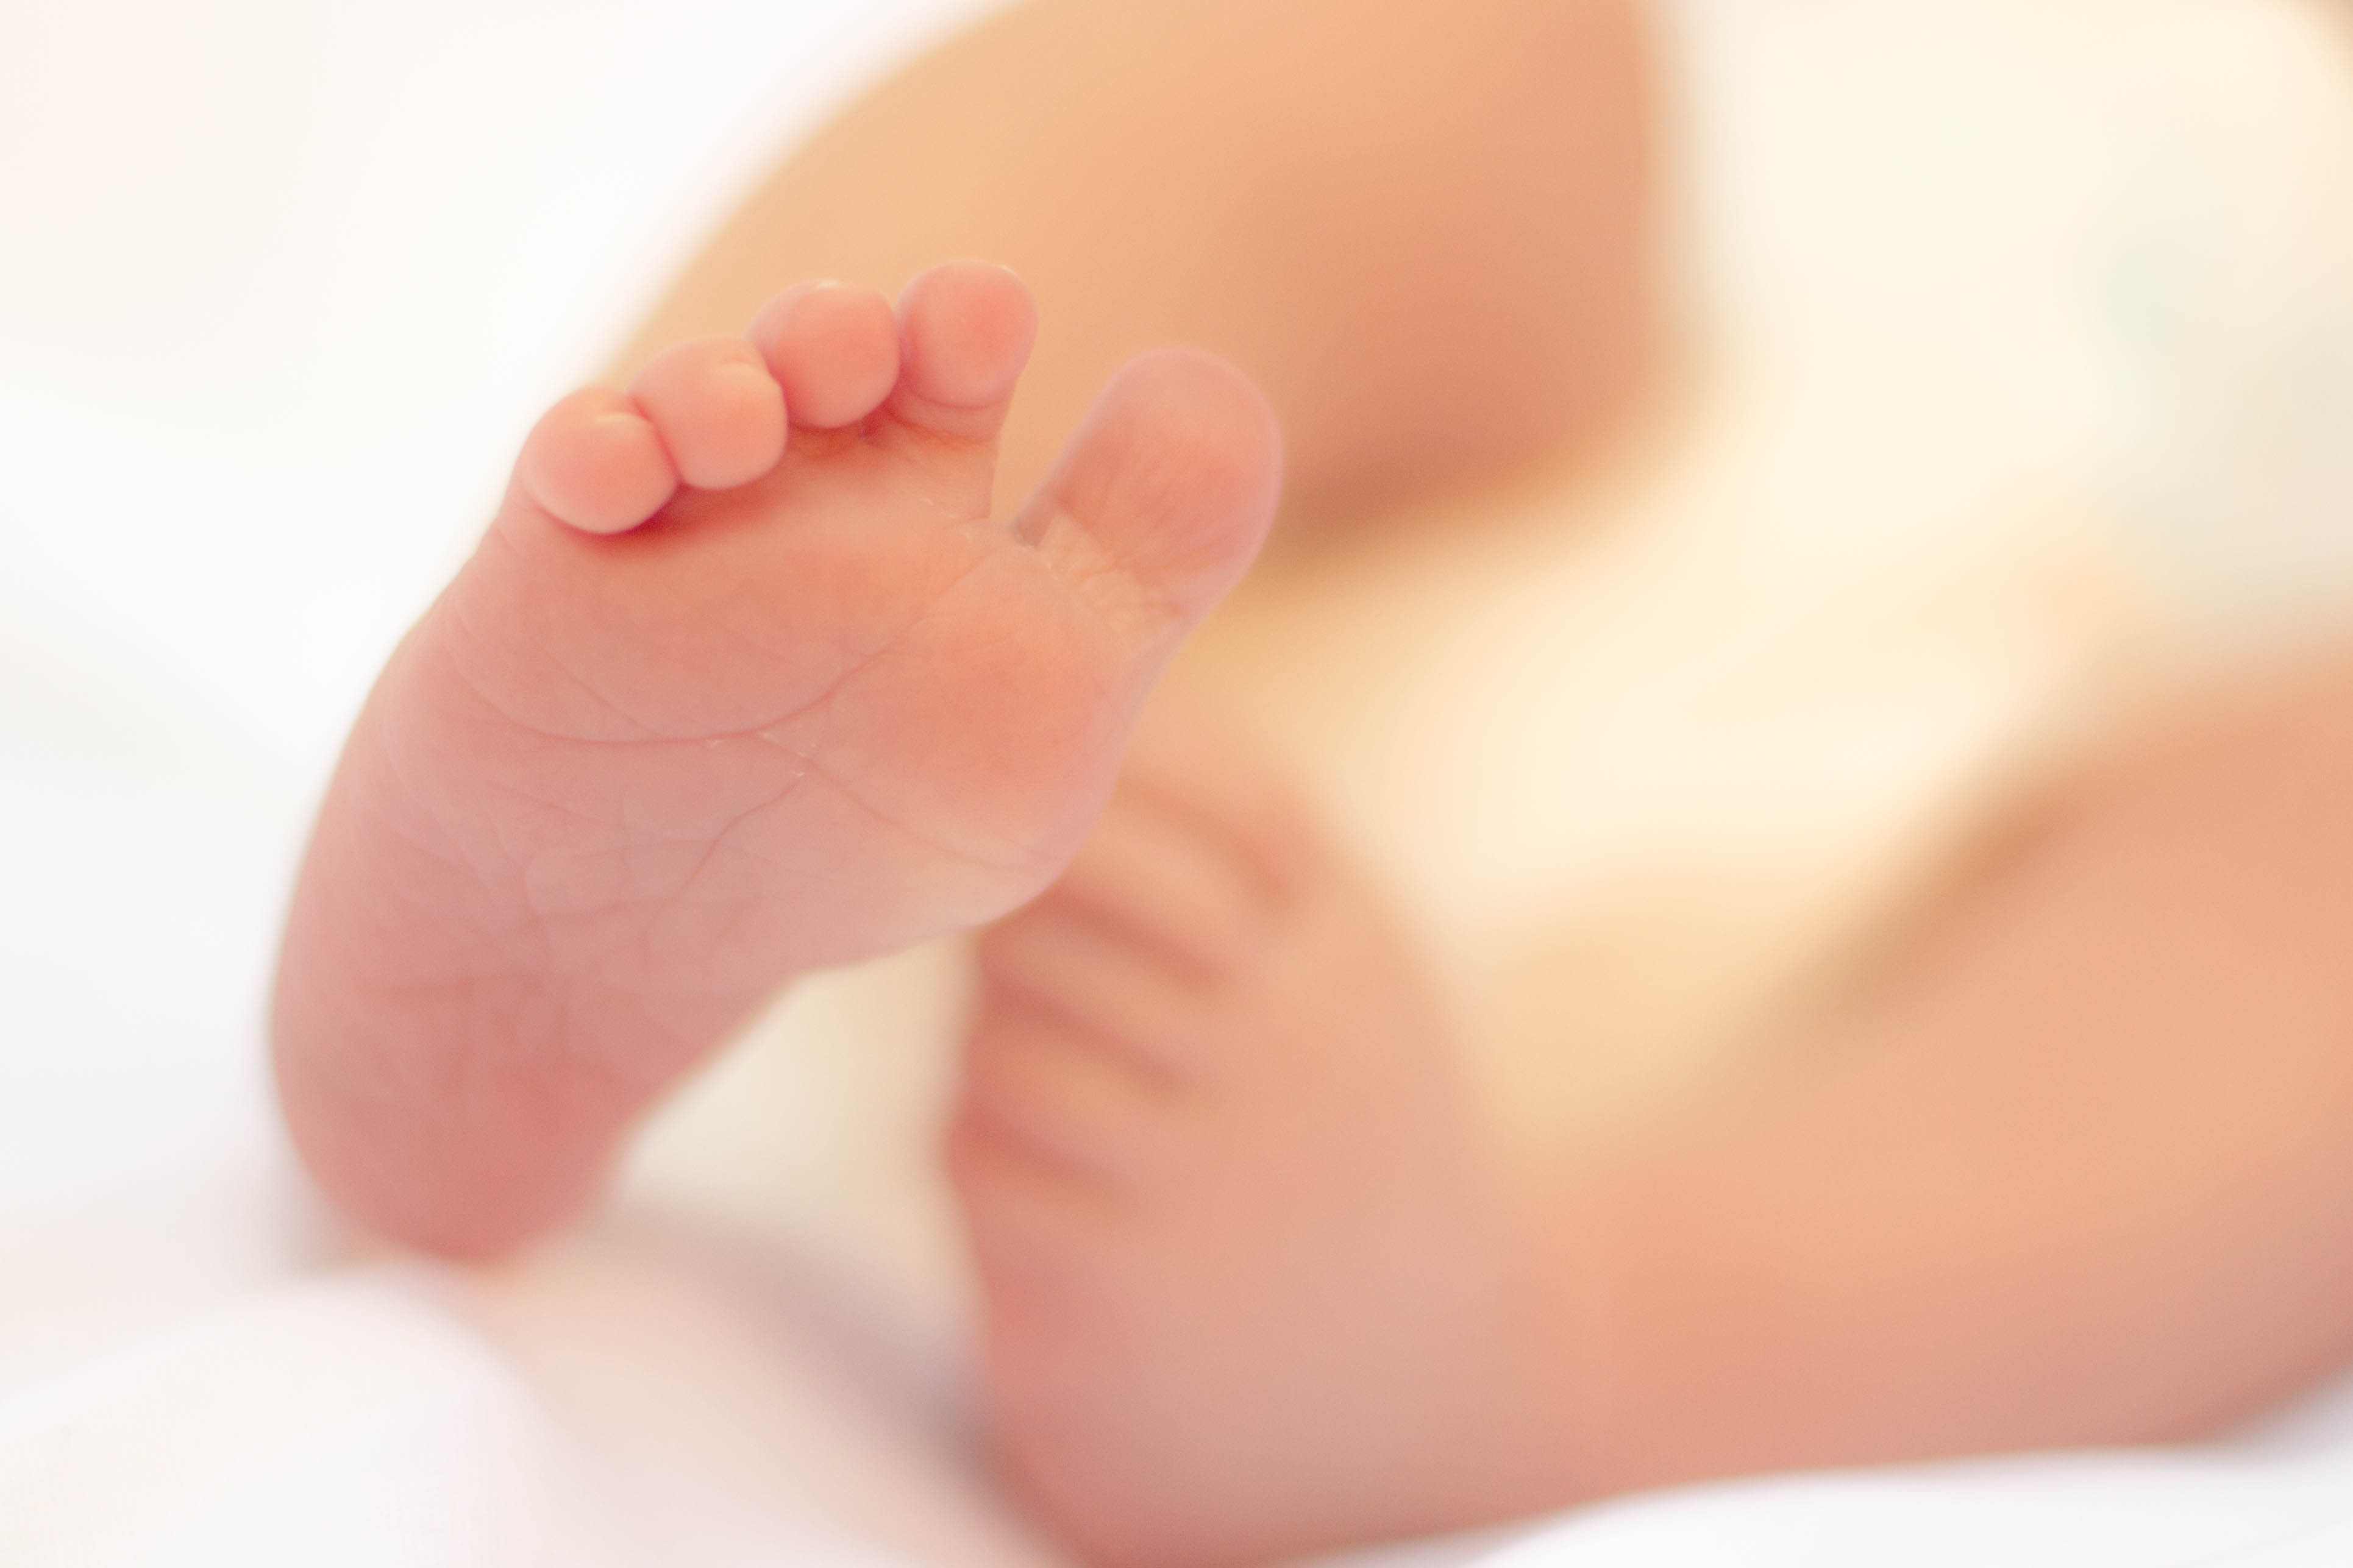
hand, petal, feet, cute, leg, finger, foot, child, arm, nail, baby, mouth, close up, human body, face, nose, toes, infant, skin, organ, toe, sense